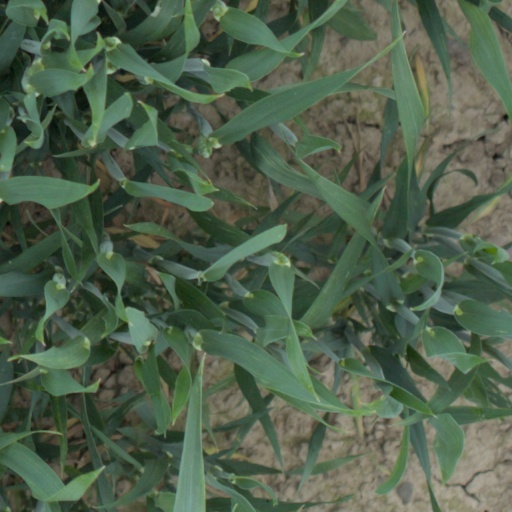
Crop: wheat